History of Queensland

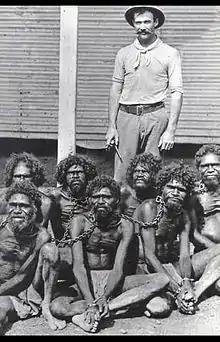
Captured Aboriginal tribesmen as prisoners

The three largest massacres of whites by Aboriginals in Australian colonial history all took place in Queensland. On 27 October 1857 Martha Fraser's Hornet Bank station on the Dawson River, in central Queensland took the lives of 11 Europeans. The tent camp of the embryo station of Cullin-La-Ringo near Springsure was attacked by Aboriginals on 17 October 1861, killing 19 people including the grazier Horatio Wills. Following the wreck of the brig "Maria" at Bramble Reef near the Whitsunday Islands, on 26 February 1872, a total of 14 European survivors were massacred by local Aboriginals. The Battle of One Tree Hill and Darkey Flat Massacre also took place in the 1840s.